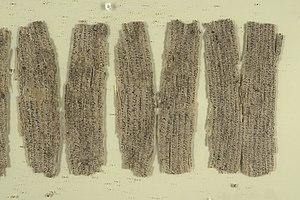
Les textes bouddhistes gandhariens comprennent les plus anciens manuscrits bouddhistes connus, datant du Iᵉʳ siècle ap. J.-C, qui sont aussi les plus anciens documents datés du monde indien après les inscriptions d’Ashoka. On en connait presque une centaine, apparus pour la plupart dans les années 1990. Ils sont pour la plupart rédigés en gandhari transcrit en alphabet kharoshthi. Leur état de conservation est médiocre, mais les techniques de préservation et la comparaison textuelle avec d’autres versions en pali ou en sanskrit bouddhique permettent des tentatives de reconstitution.
Les documents sur écorce de bouleau sont des documents écrits sur la couche interne de l'écorce de bouleau qui était couramment utilisée comme support d'écriture dans certaines régions avant la production en masse de papier.